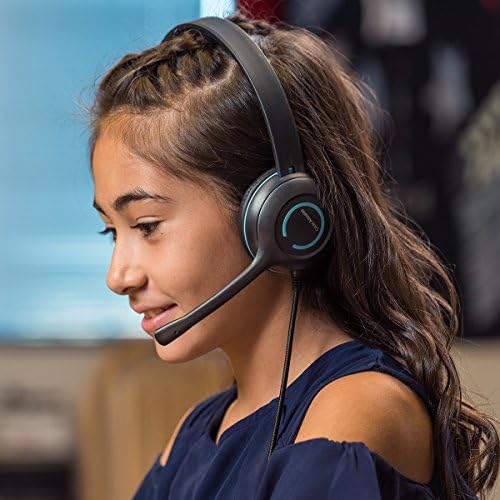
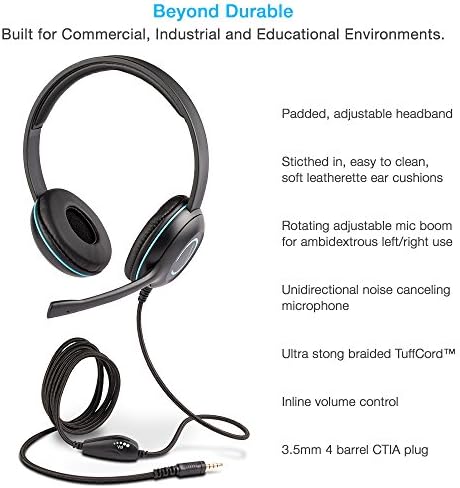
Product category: headphones
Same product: yes